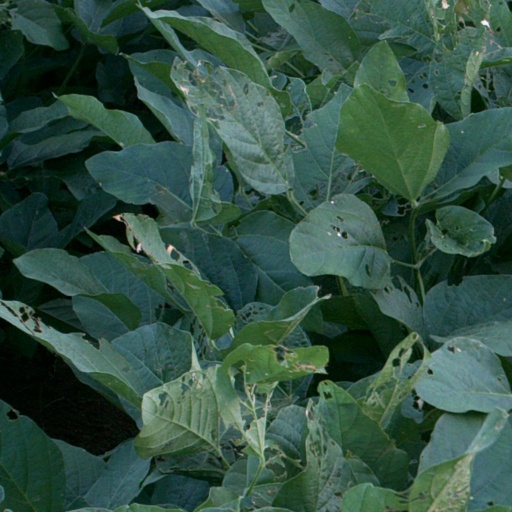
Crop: soybean